Rasmus Andersen

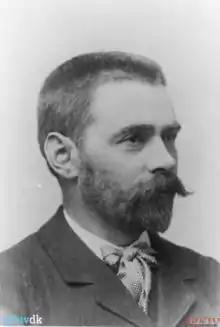
Rasmus Morten Andersen (c. 1900)

Rasmus Morten Andersen (25 September 1861 – 28 February 1930) was a Danish sculptor. He is mainly known for his naturalistic portraits.